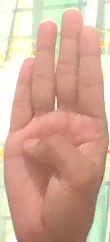
ASL sign: B